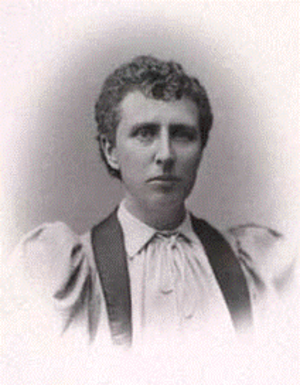
Elisabeth Boisen
Elisabeth Boisen ca. 1880
Læreren og komponisten da:Elisabeth Boisen (1850-1919
Ane Elisabeth Susette Boisen var en dansk lærer og komponist af sange.